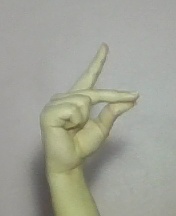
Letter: ta